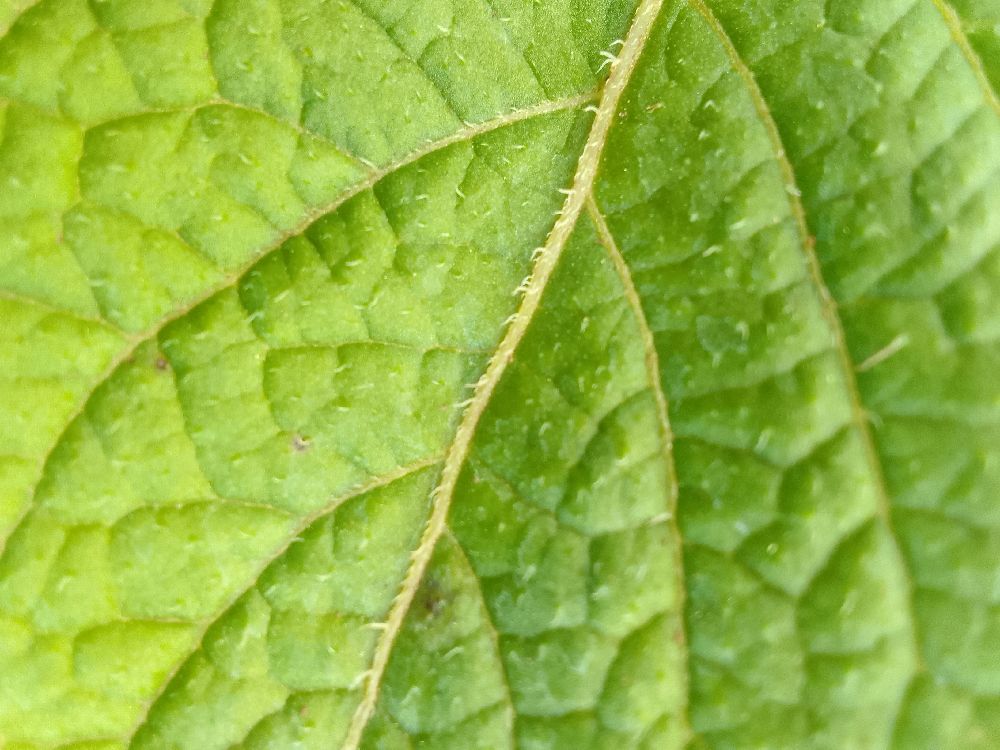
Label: Healthy